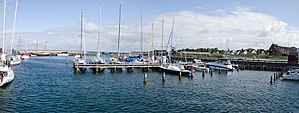
Kolby Kås
Havnen i Kolby Kås
Kolby Kås er en lille havnebebyggelse på den sydlige del af Samsø, beliggende i Kolby Sogn ca. 7 kilometer syd for Tranebjerg. Bebyggelsen ligger i Samsø Kommune der tilhører Region Midtjylland.